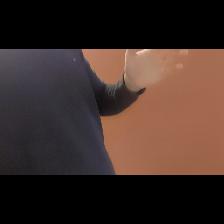
Label: Human